Bergen station

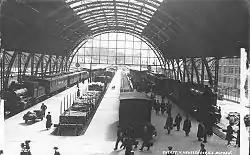
The interior of the station just after the opening in 1913

Having been established in 1921, Norsk Spisevognselskap attempted to find a suitable location for a restaurant in Bergen. There was at the time a small restaurant in the station building, but there was not sufficient space for storage of food. Because of high real estate prices in the area, Norsk Spisevognselskap instead established a kiosk at the station on 1 May 1922.